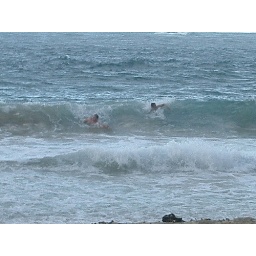
Matt and Zack swallowing salt water on the beach near the Hau'ula house.